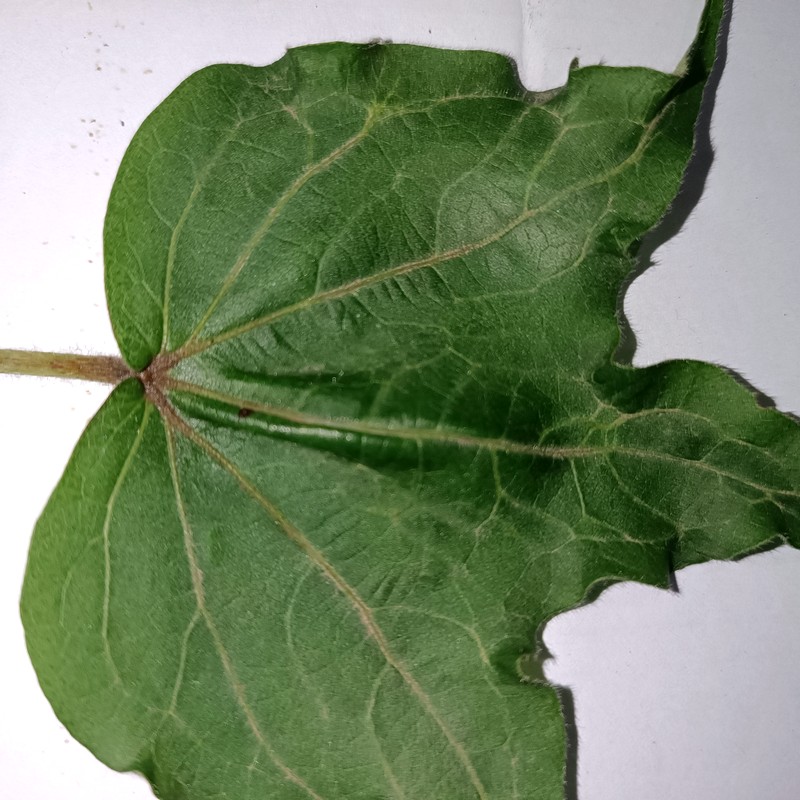
Label: Herbicide Growth Damage